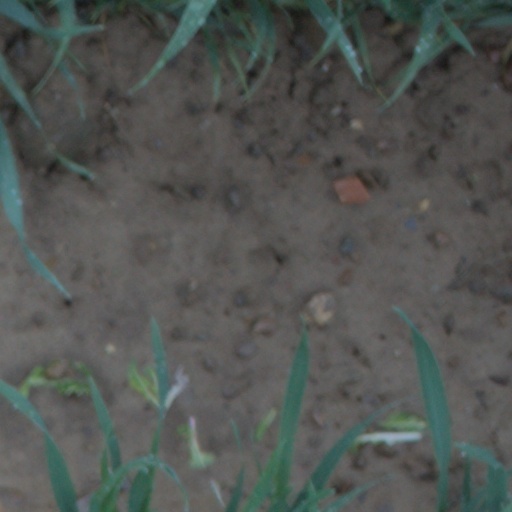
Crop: wheat